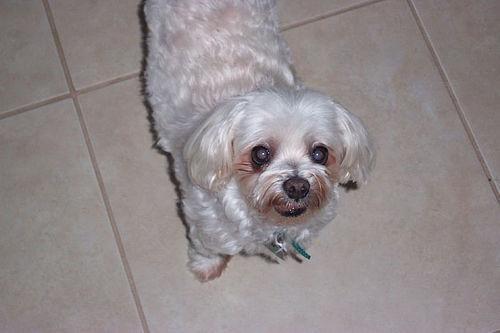
Maltese_dog